Valéry Giscard d'Estaing

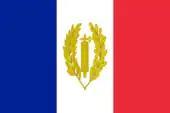
Presidential standard of Valéry Giscard d'Estaing

Throughout his political career, Giscard was a proponent of a greater amount of European integration in the European Community (in what would become the European Union). In 1978, he was for this reason the obvious target of Jacques Chirac's Call of Cochin, denouncing the "party of the foreigners".